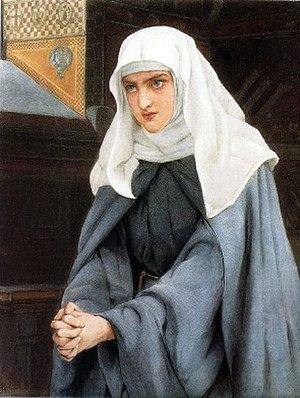
Mesure pour mesure, ou en anglais Measure for Measure, est une pièce de William Shakespeare, à l'origine classée dans le premier in-folio comme comédie.